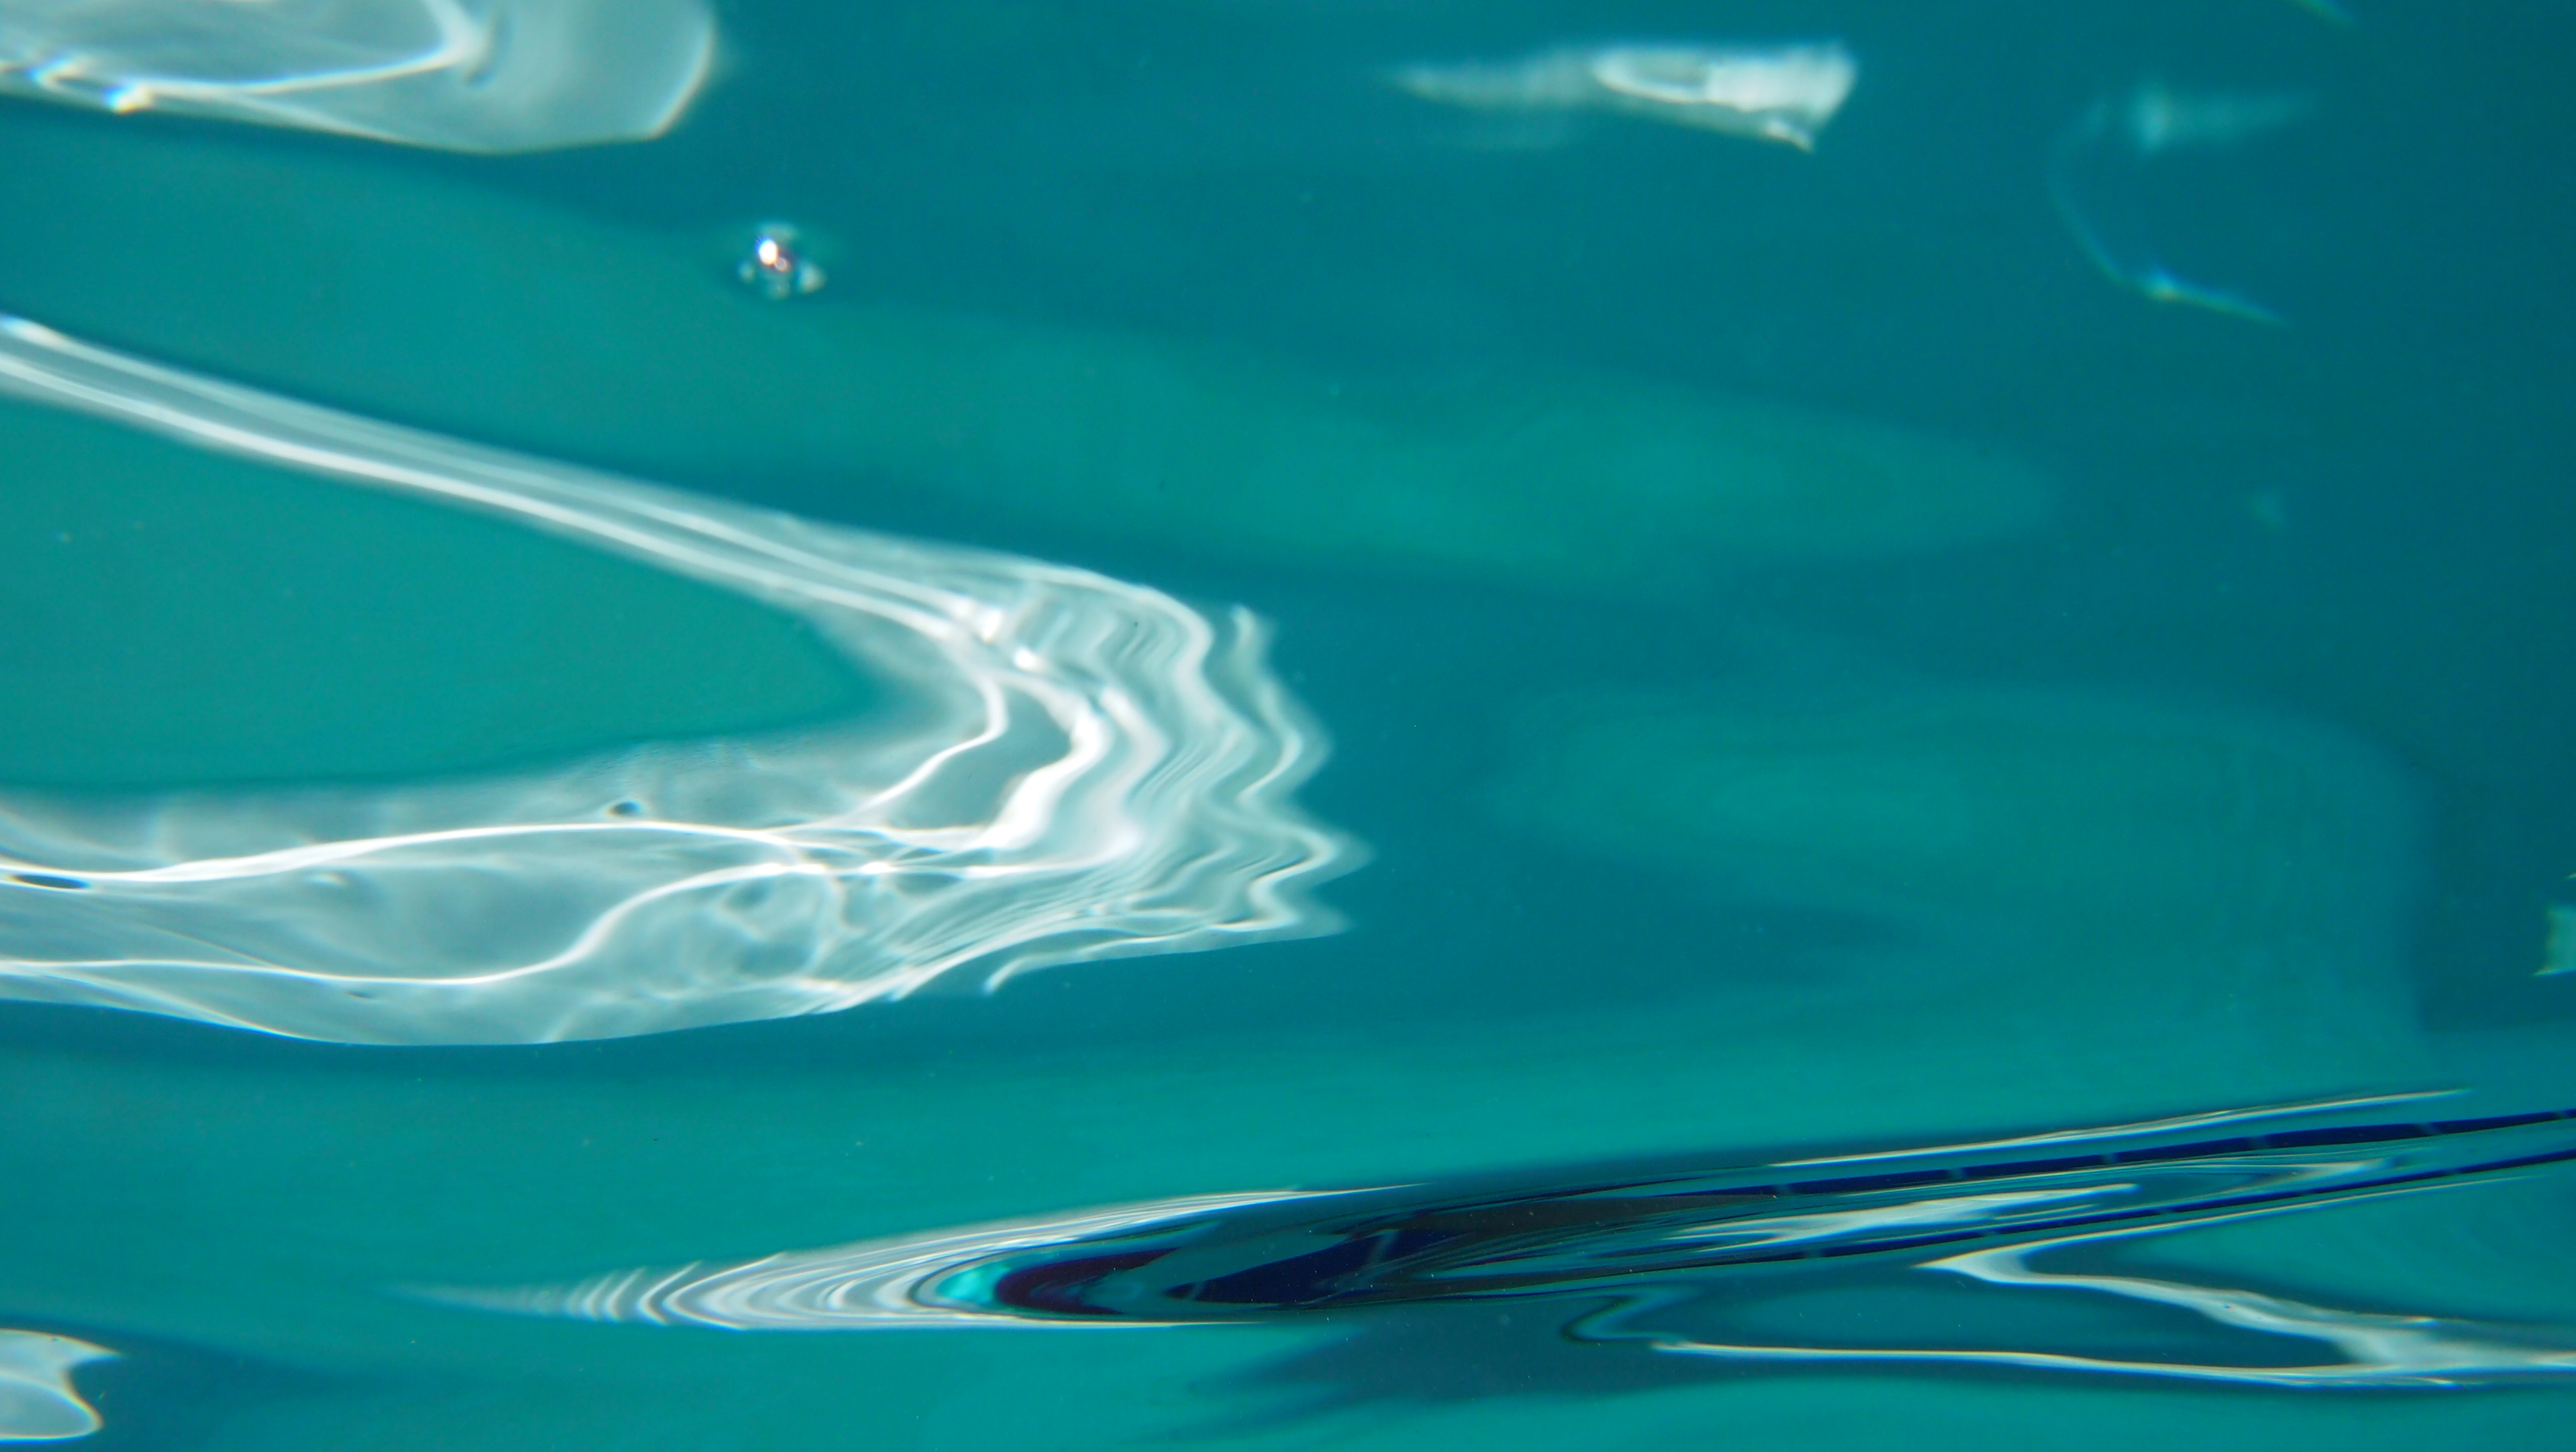
water, wave, view, pool, underwater, swimming pool, biology, blue, surface, creativecommons, lines, waves, ripples, under